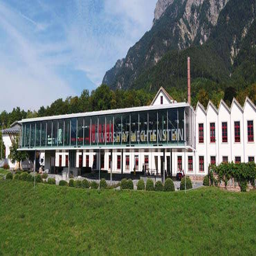
University of Liechtenstein